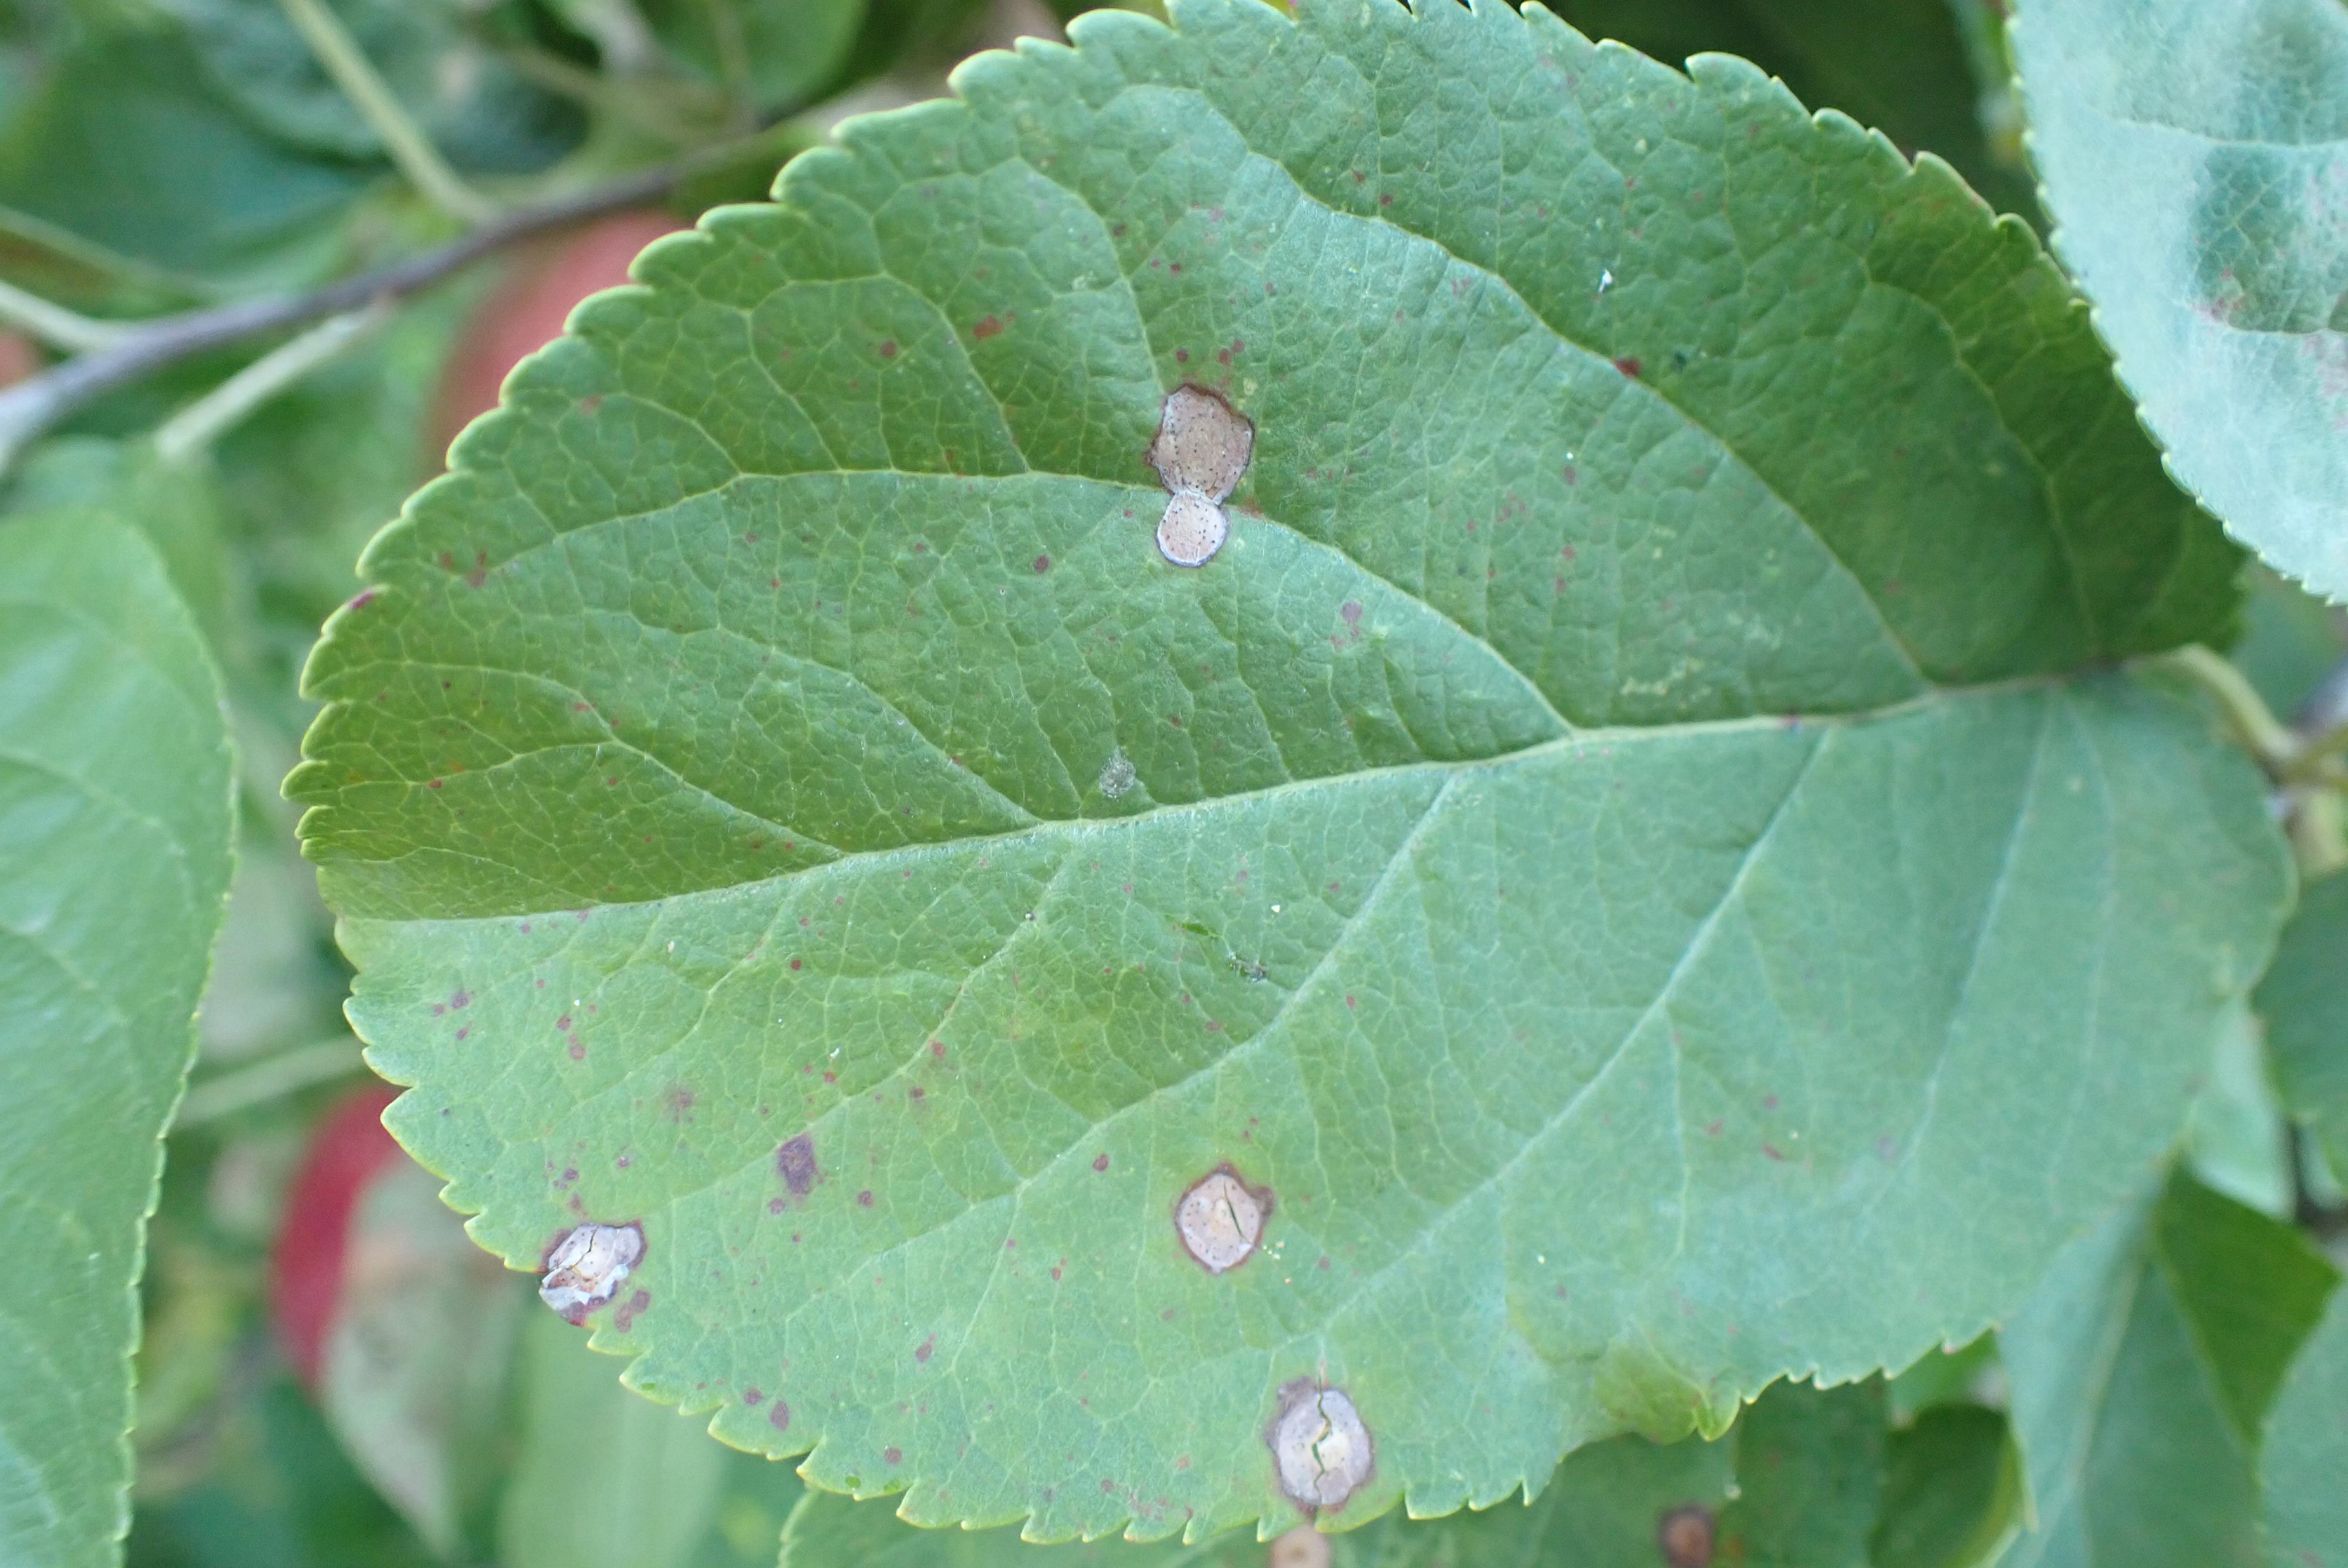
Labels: frog_eye_leaf_spot